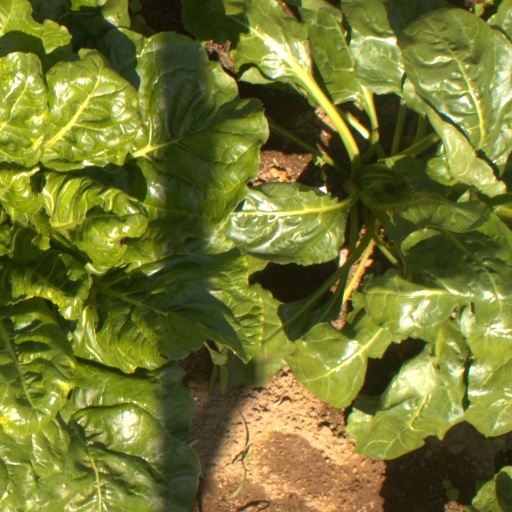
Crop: sugar beet